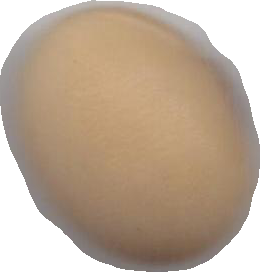
Variety: Anjasmoro